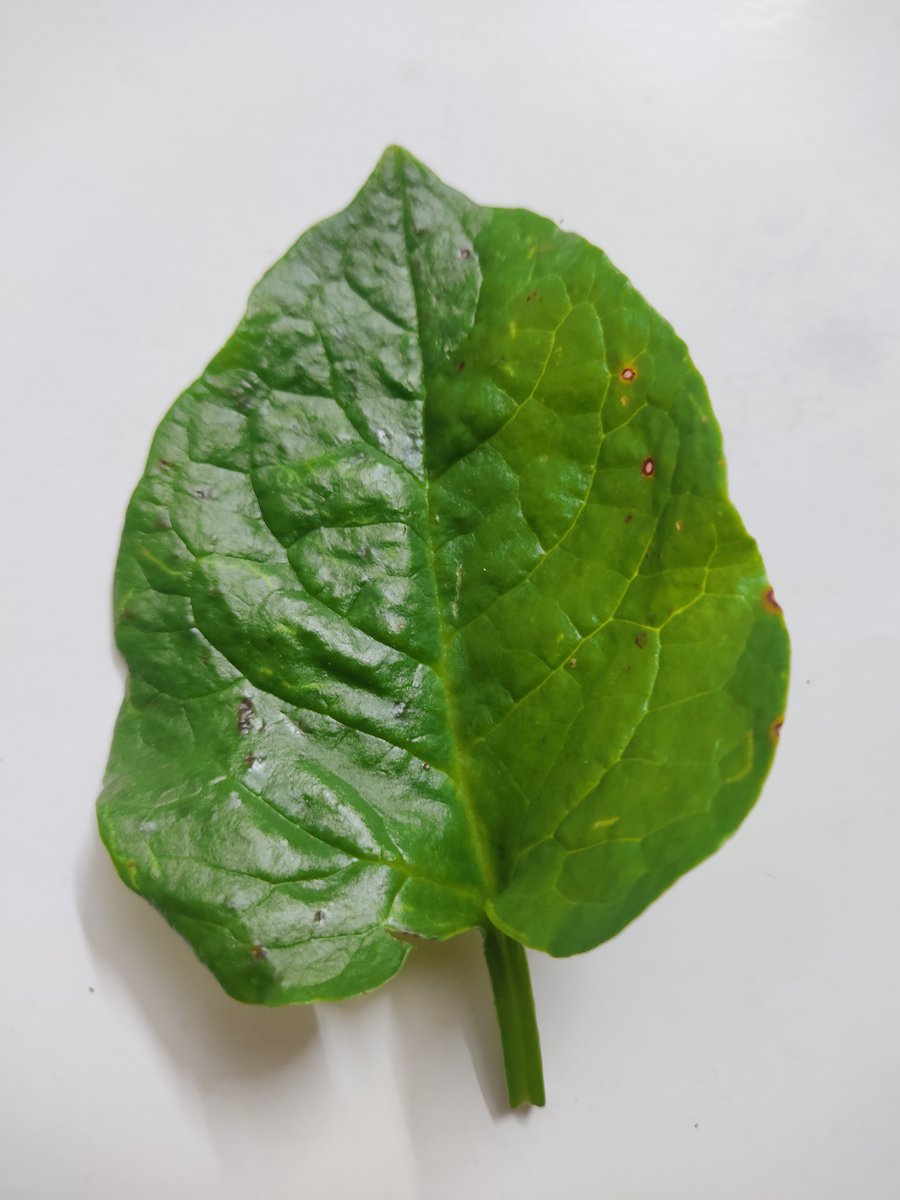
Label: Bacterial-Spot